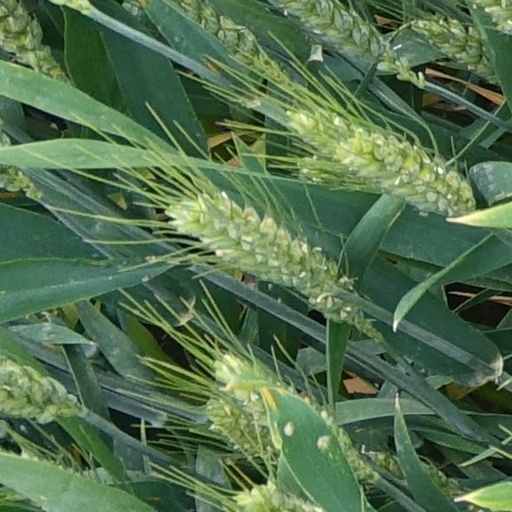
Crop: wheat